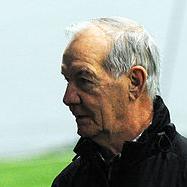
Age: 74